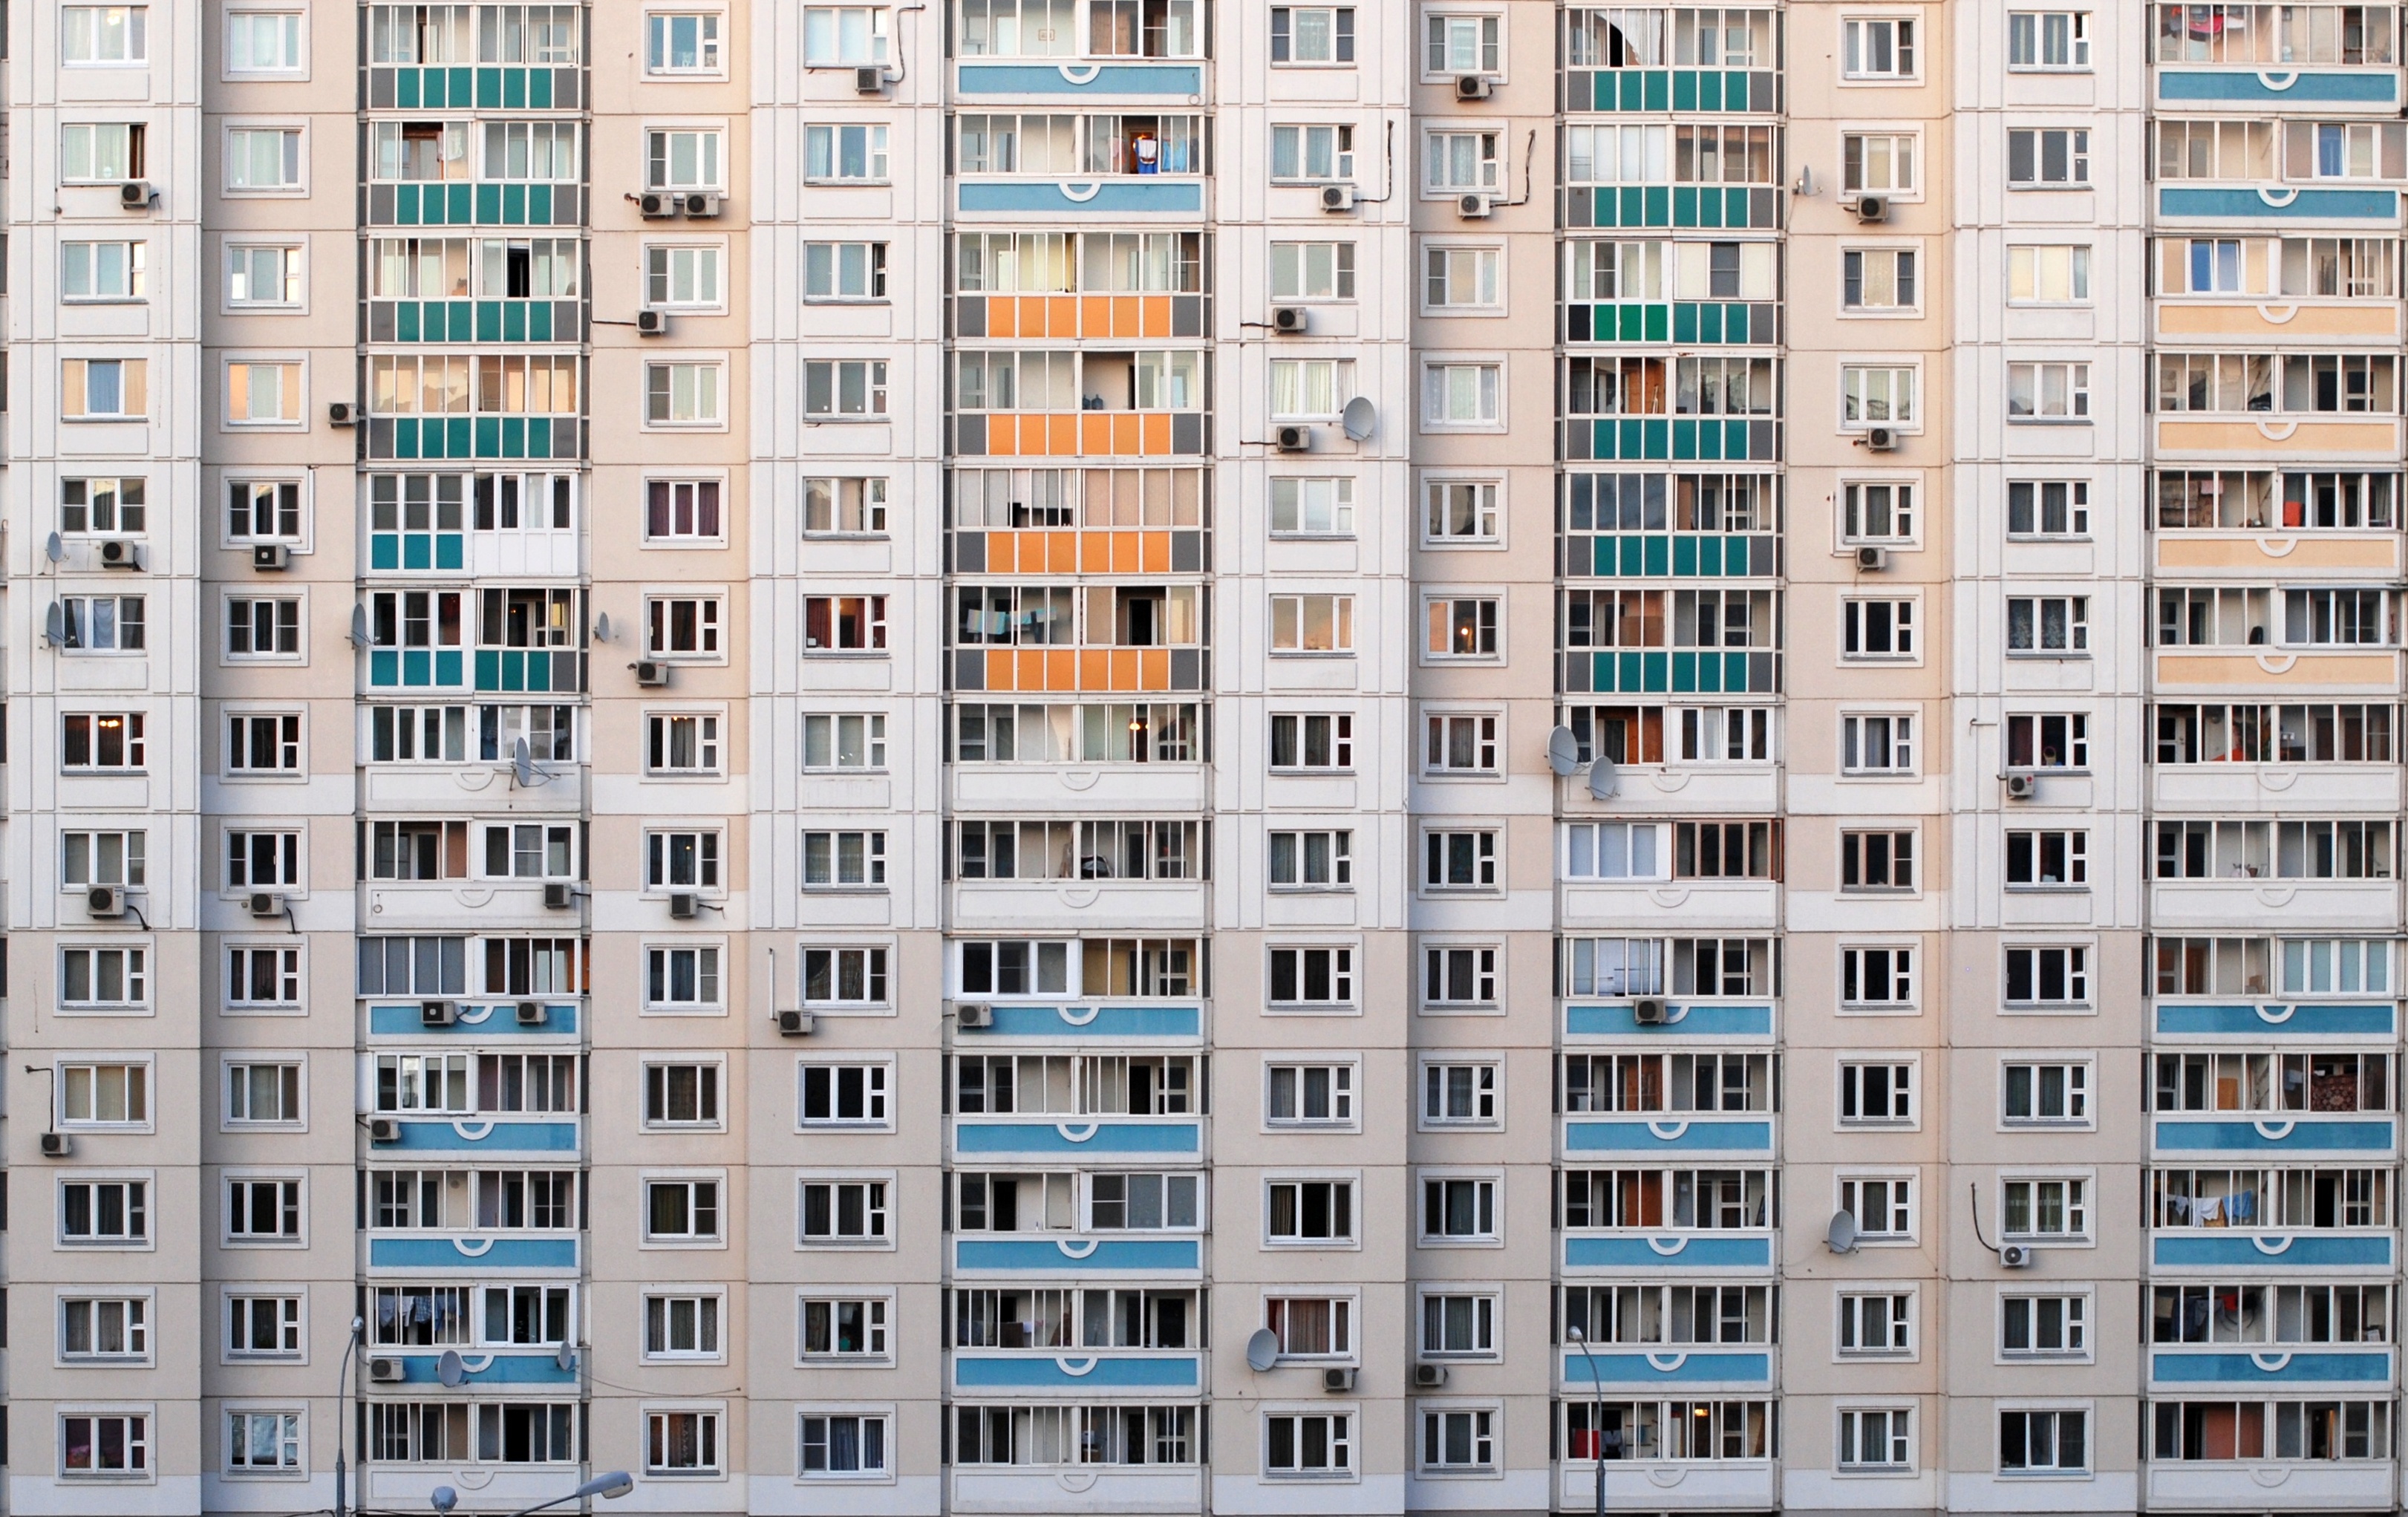
window, city, skyscraper, europe, facade, property, nikon, apartment, tower block, 50mm, windows, moscow, nikkor, russia, d80, afsnikkor50mmf14g, moskau, nikond80, moscou, f14g, 50mmf14g, condominium, neighbourhood, residential area